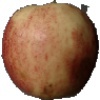
Label: red_apple